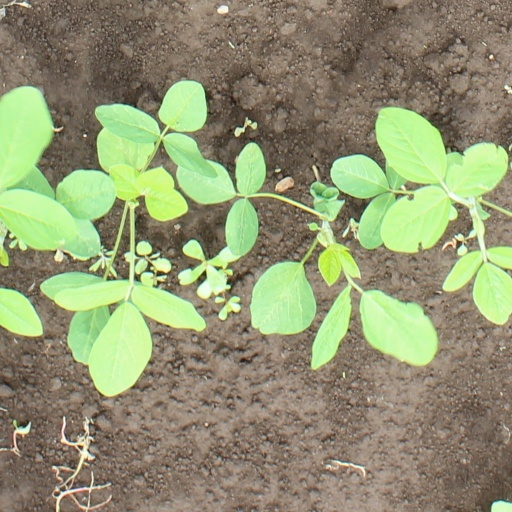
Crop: soybean